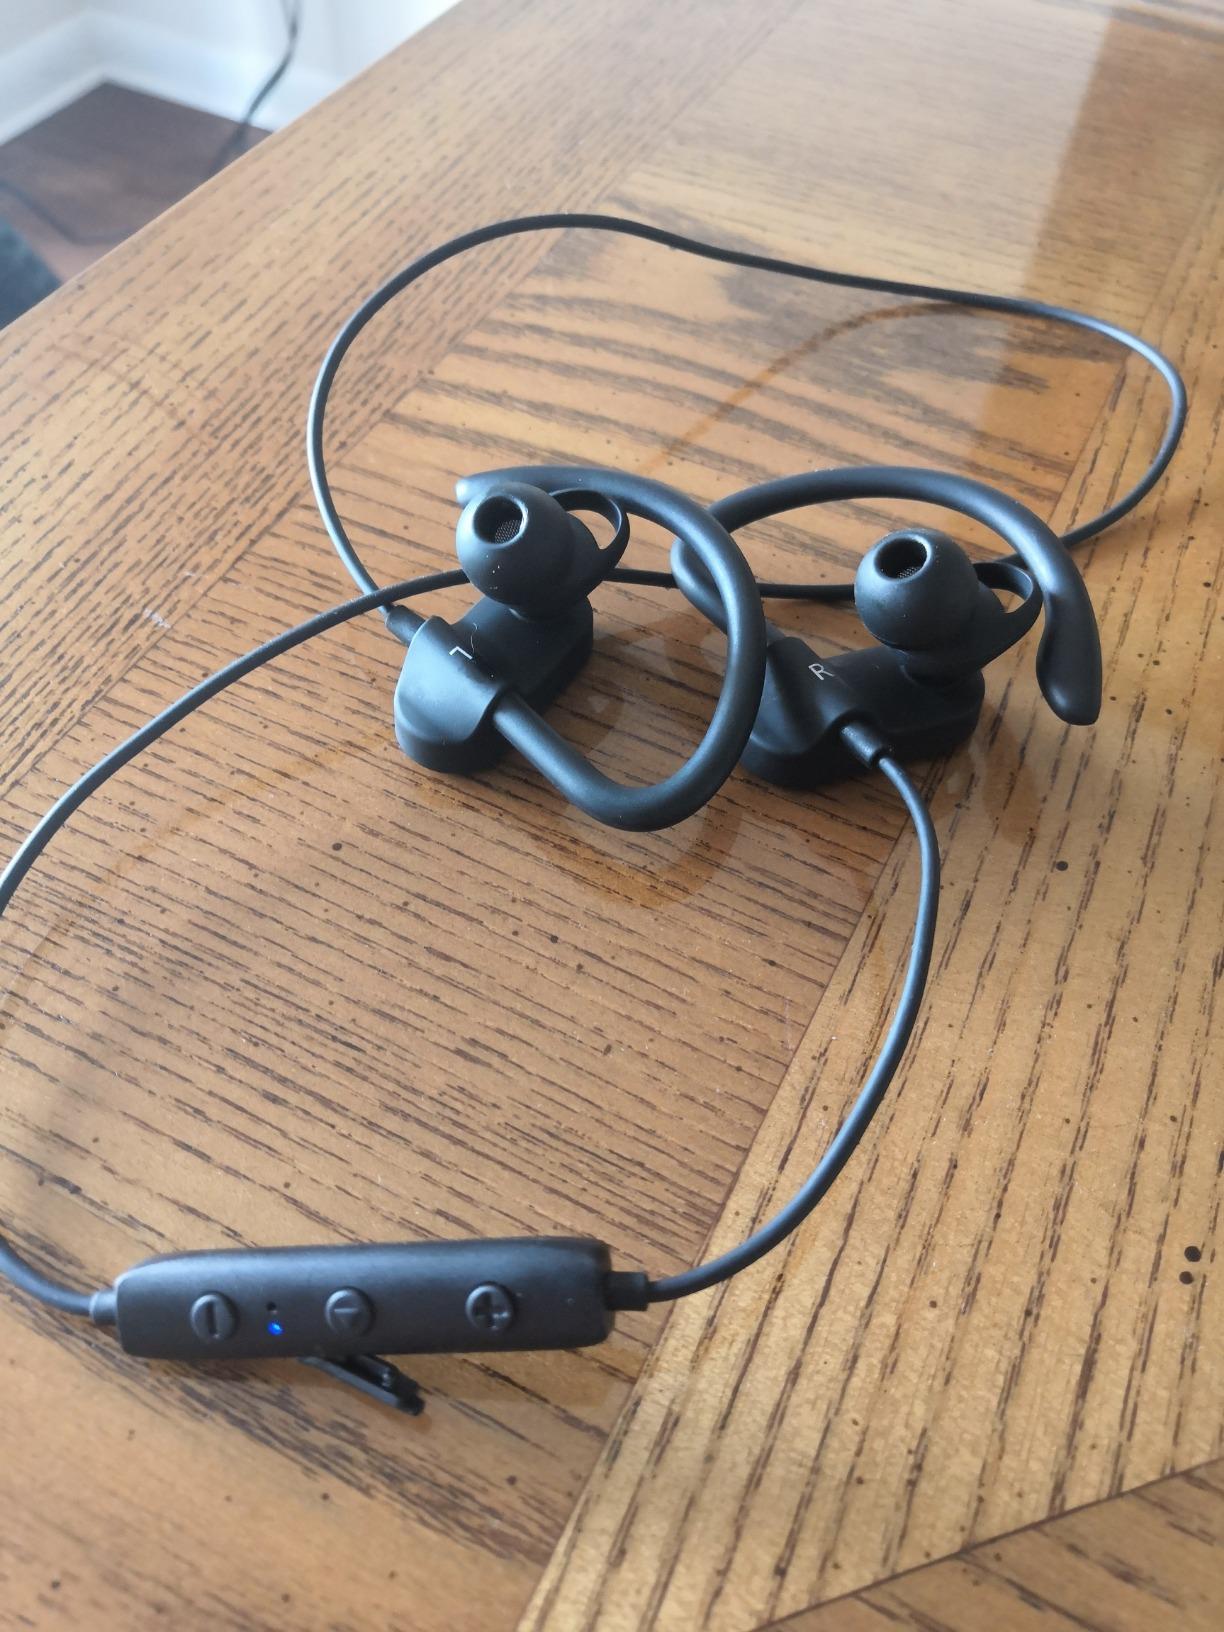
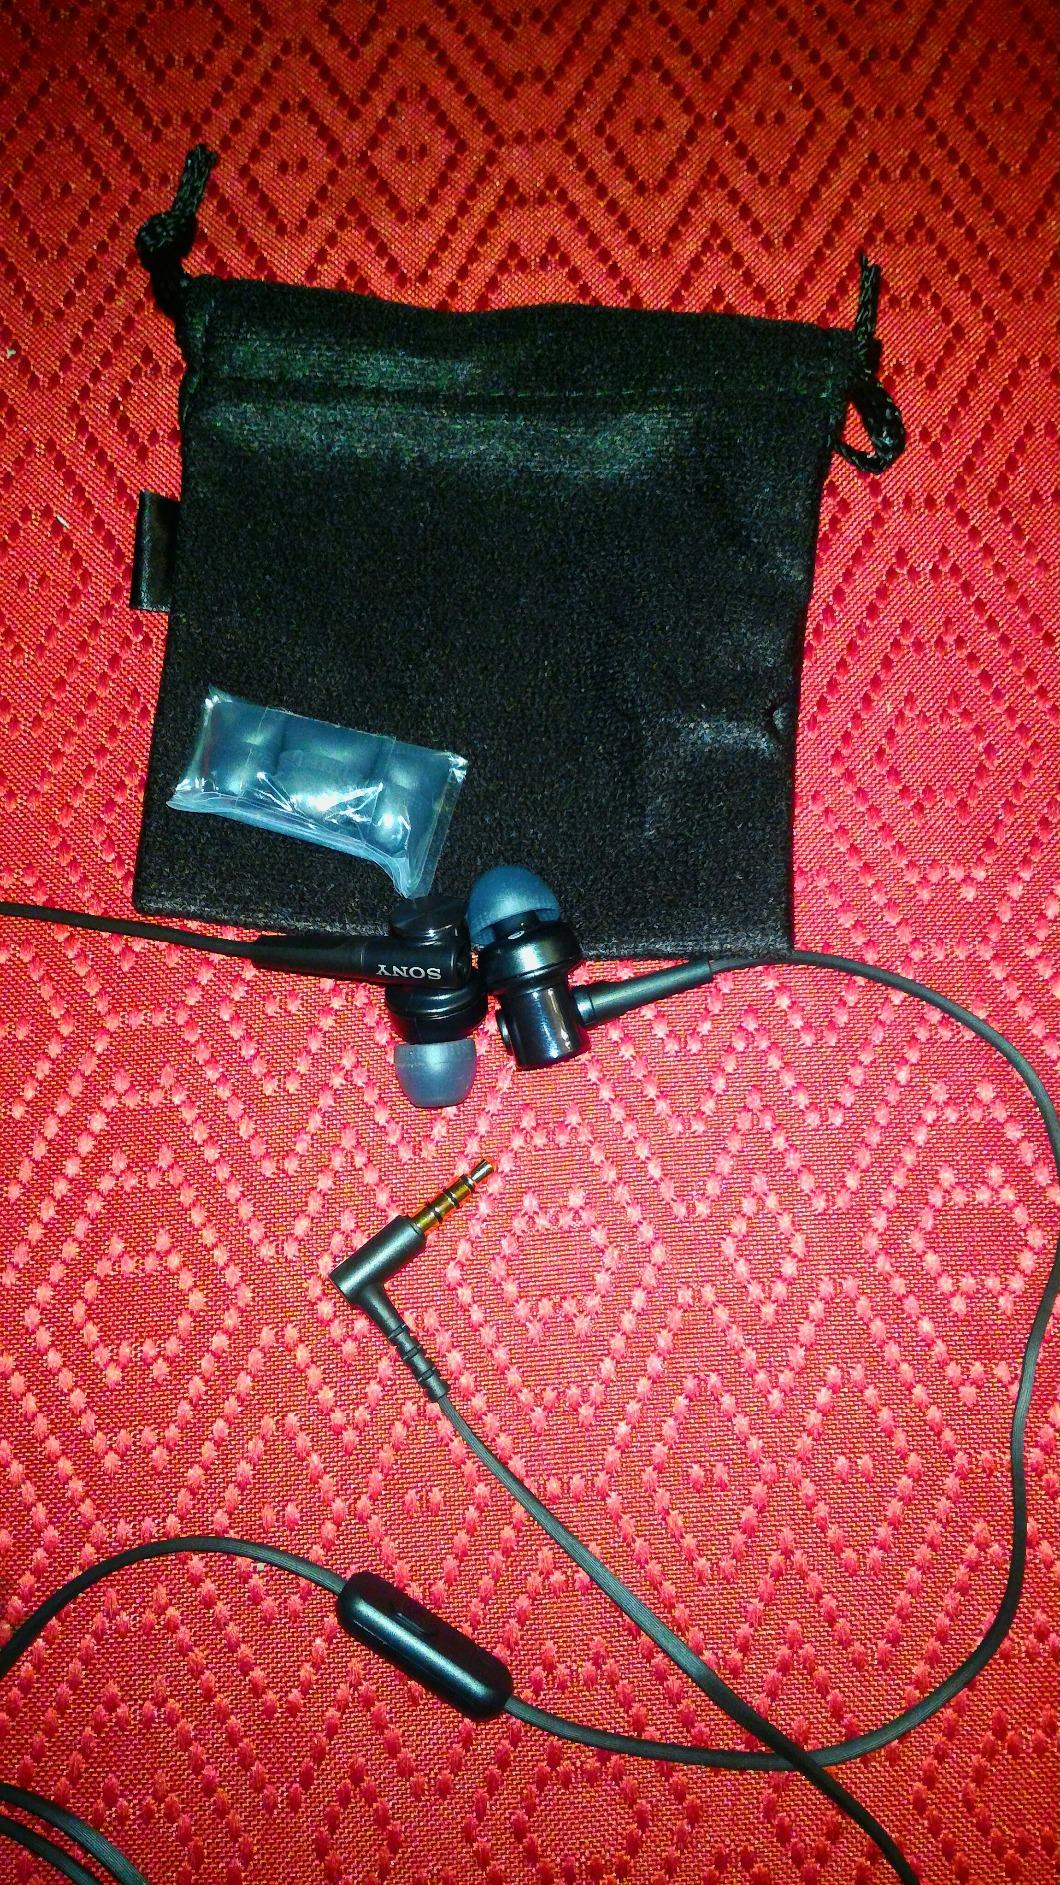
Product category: headphones
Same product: no